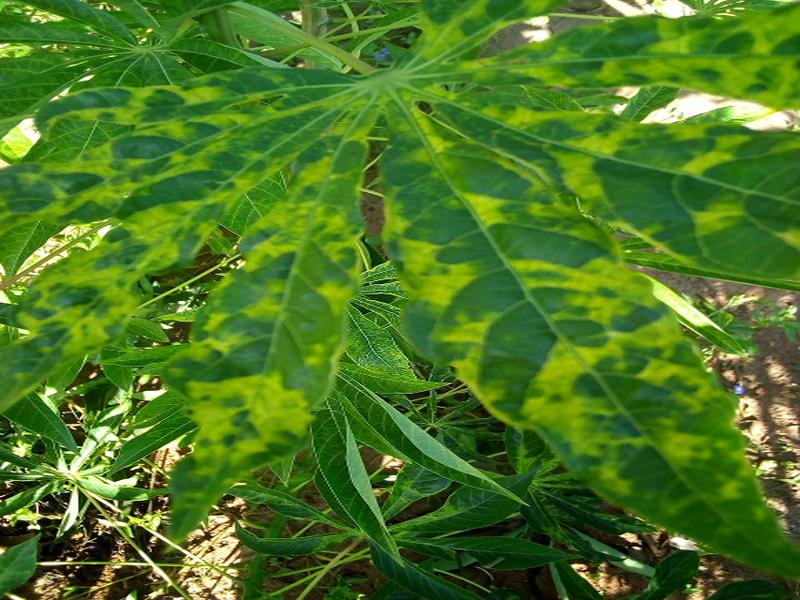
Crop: cassava
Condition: mosaic_disease